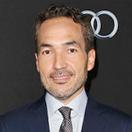
Age: 42